578 Magnum

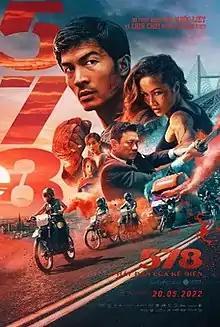
Film poster

578 Magnum (Vietnamese: 578: Phát đạn của kẻ điên) is a 2022 Vietnamese action drama film written and directed by Lương Đình Dũng. The film stars Alexandre Nguyen, Thanh Thao, H'Hen Niê, Hoang Phuc, Ngoc Tinh, Tuan Hac, Jessica Minh Anh, Thao Tam and Ha Van Hieu.